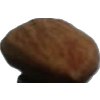
Label: Almonds 1